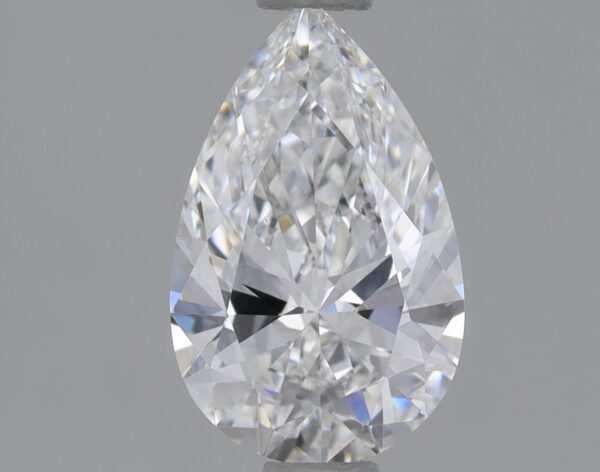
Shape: pear
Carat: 0.71
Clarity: VS1
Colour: E
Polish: EX
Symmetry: EX
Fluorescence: NONE
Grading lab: IGI
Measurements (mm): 8.18 x 5.12 x 2.98